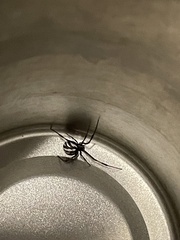
Species: Lactrodectus_hesperus